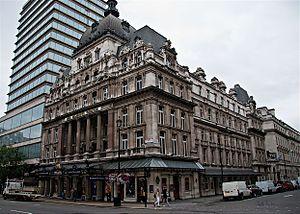
L'United Company était une compagnie théâtrale londonienne, formée par la fusion en 1682 de la Troupe du roi et de la Troupe du duc.